3rd United States Congress

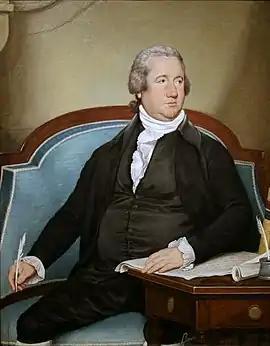
Speaker of the House of Representatives Frederick Muhlenberg

This list is arranged by chamber, then by state. Senators are listed by class, and representatives are listed by district.